BMW 2 Series

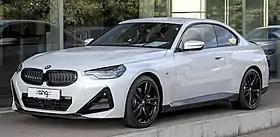
BMW 2 Series G42 Coupe (Germany)

The BMW 2 Series is a range of subcompact executive cars (C-segment) manufactured by BMW since the year 2014. The 2 Series was created when BMW spun-off the 2-door models (coupé and convertible) of the BMW 1 Series into a separate series.